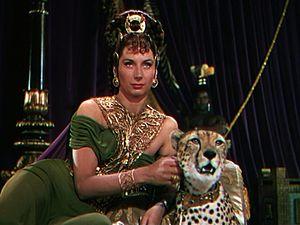
Patricia Laffan est une actrice anglaise, née le 19 mars 1919 à Londres et morte le 10 mars 2014 dans la même ville.